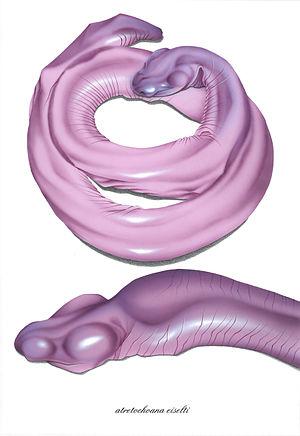
Atretochoana eiselti, unique représentant du genre Atretochoana, est une espèce de gymnophiones de la famille des Typhlonectidae.